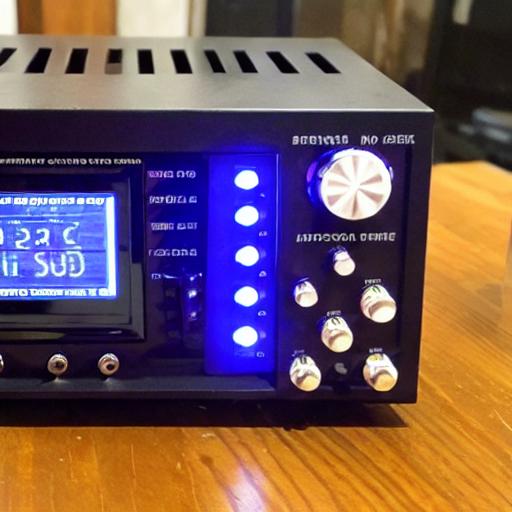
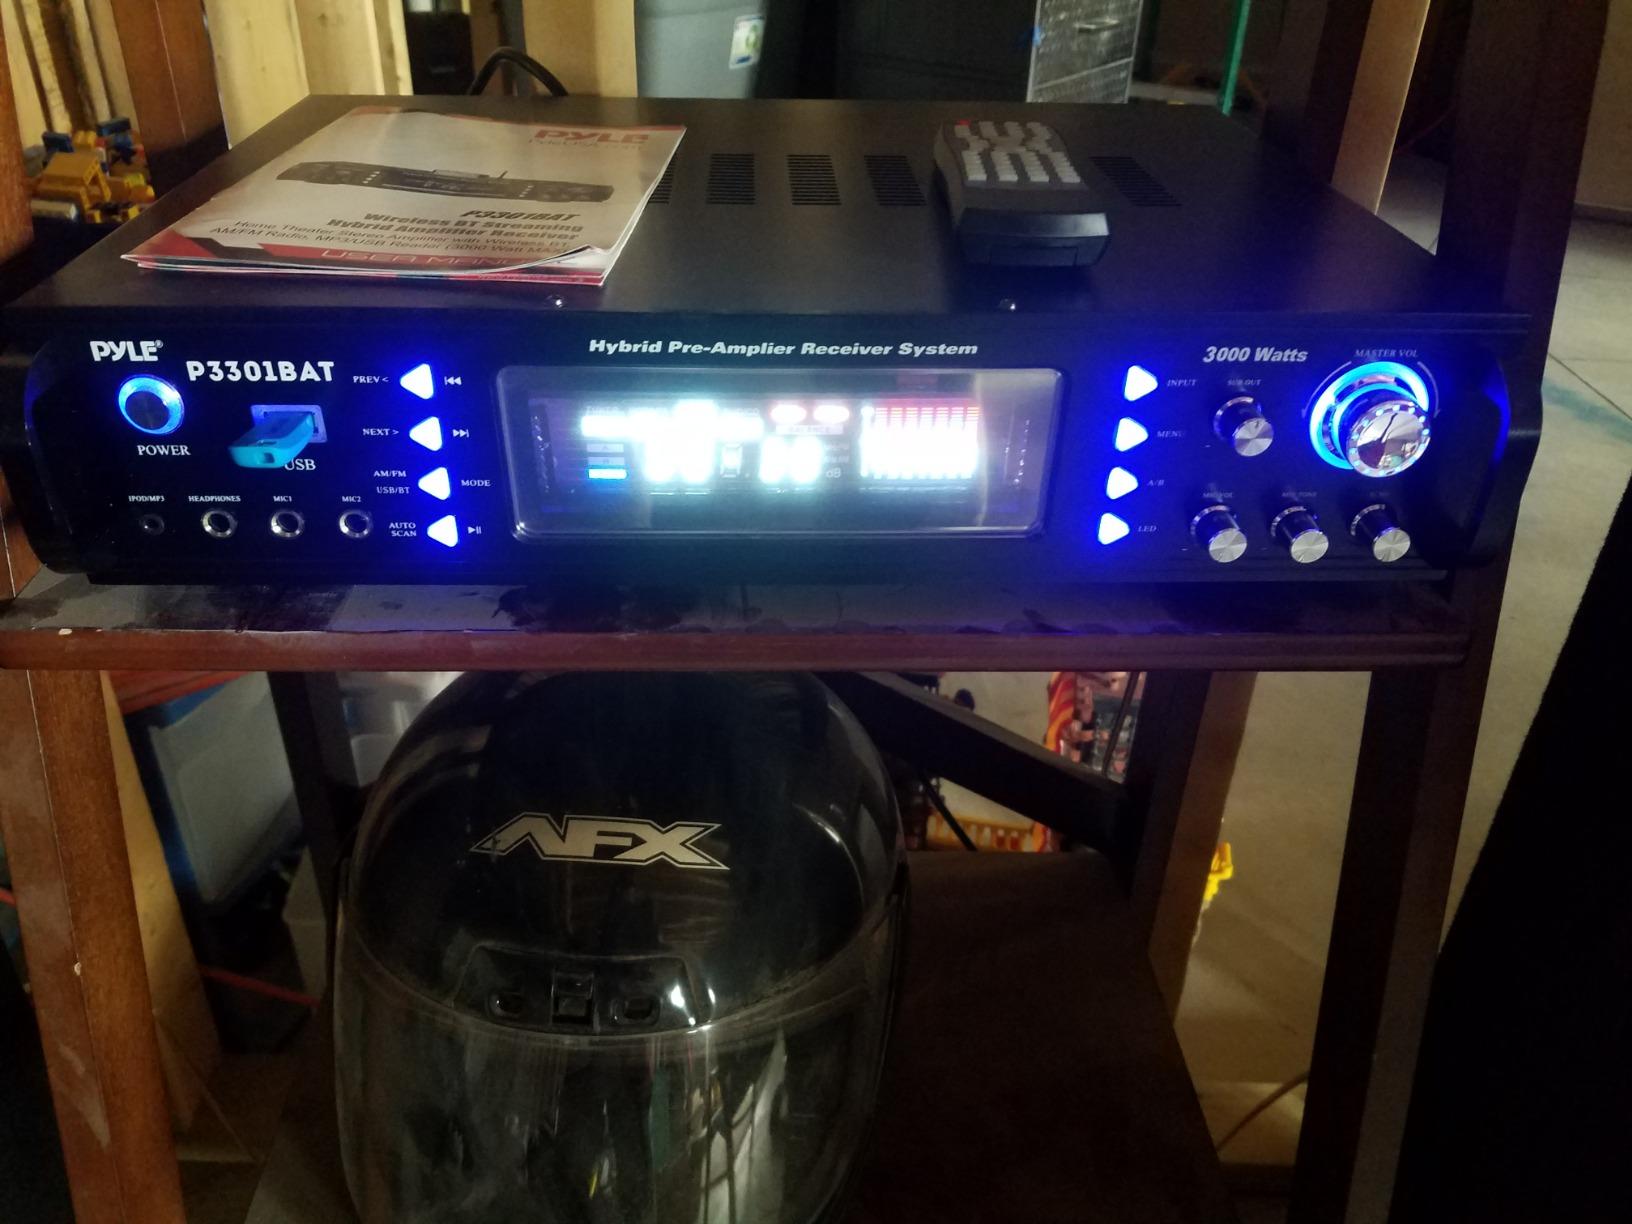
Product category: radio
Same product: no